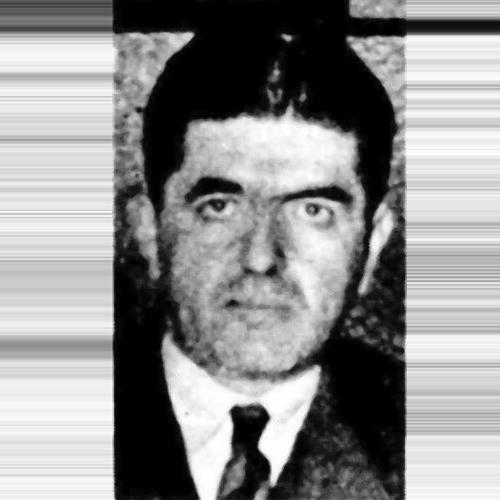
Age: 42